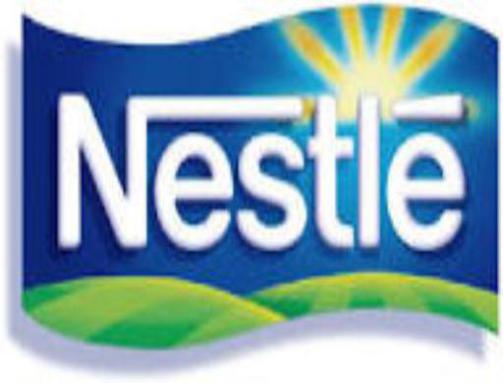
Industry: Food